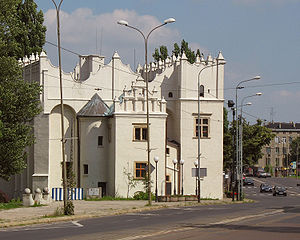
Pabianice
Pabianice slottet
Pabianice er en by i Województwo łódzkie i det centrale Polen. Den har 71.313 indbyggere. Pabianice er hovedstaden i powiaten med samme navn.